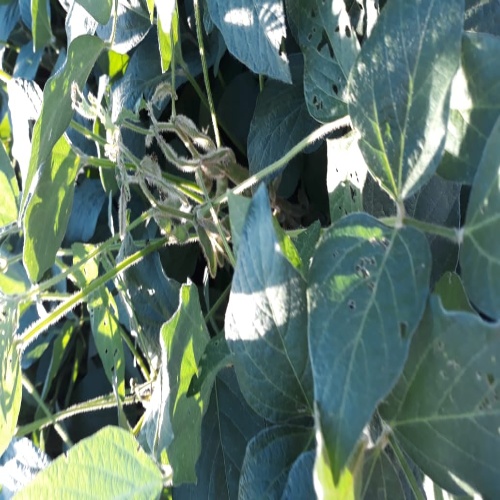
Label: Caterpillar